Platform (1993 film)

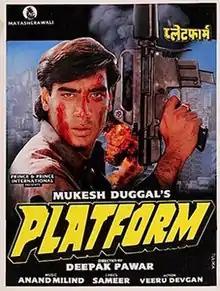
Poster

Platform is a 1993 Indian Hindi-language action film directed by Deepak Pawar and starring Ajay Devgan in the lead, with Tisca Chopra (Credited as Priya Arora in her debut screen name), Prithvi, and Paresh Rawal.